Schaffhausen onyx

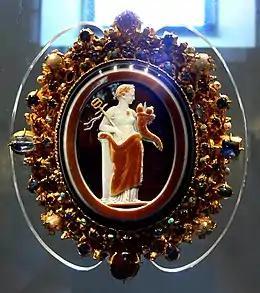
The Schaffausen onyx

The Schaffhausen onyx is an ancient cameo, one of the most important Augustan-era hardstone carvings and now one of the highlights on display in the in Schaffhausen, Switzerland. In the 13th century, the cameo was given an ornate gold and silver setting as well as a medallion on the reverse.